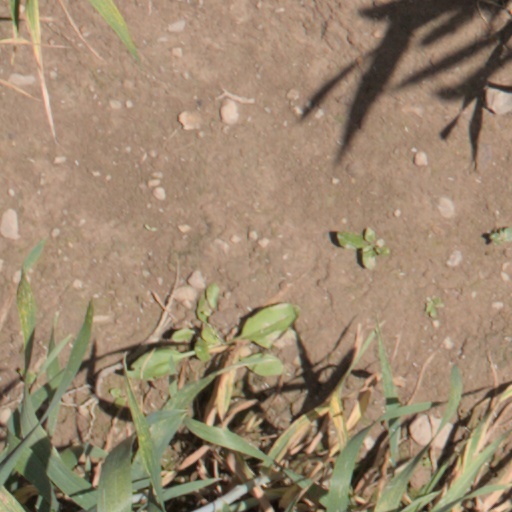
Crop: wheat